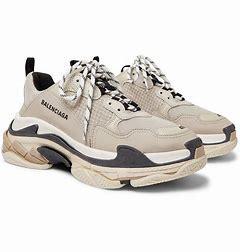
Brand: Balenciaga
Model: Triple S